Terumah (parashah)

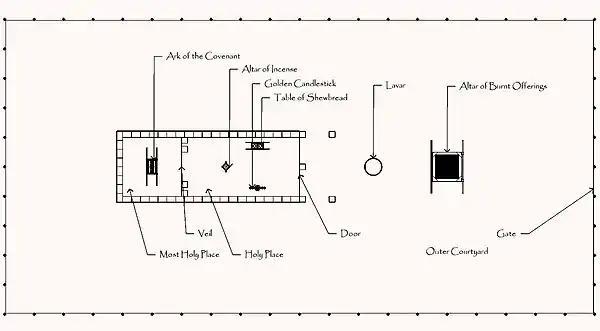
Schematic of the Tabernacle (2009 drawing by Gabriel Fink)

A Midrash taught that the altar was overlaid with copper ("nechosheit"), as Exodus 27:2 instructs, to atone for the Israelites' brazen forehead ("meitzach ha-nechosheit"), as Isaiah 48:4 says, "Your neck is an iron sinew, and your forehead brazen ("nechushah")."